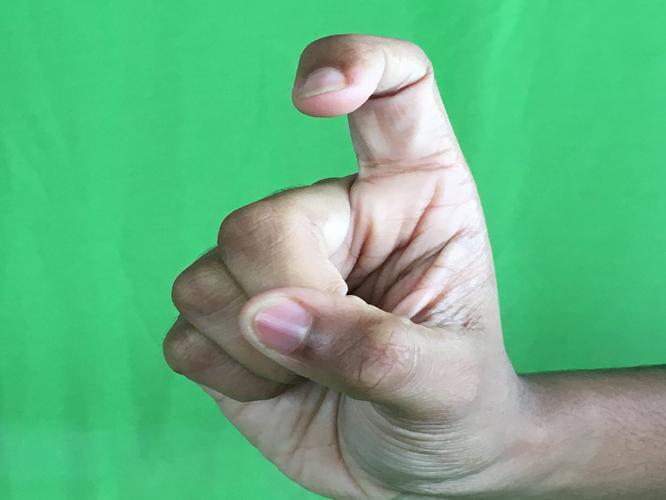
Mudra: Tamarachudam
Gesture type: single_hand